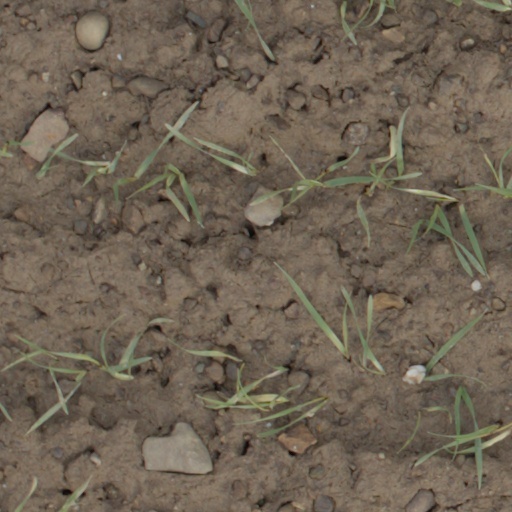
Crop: wheat